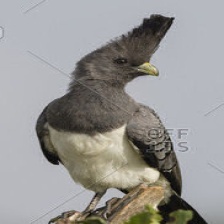
Species: GO AWAY BIRD
Scientific name: CORYTHAIXOIDES CONCOLOR